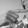
ASL letter: G